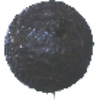
Label: avocado